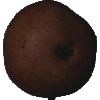
Label: pear_kaiser